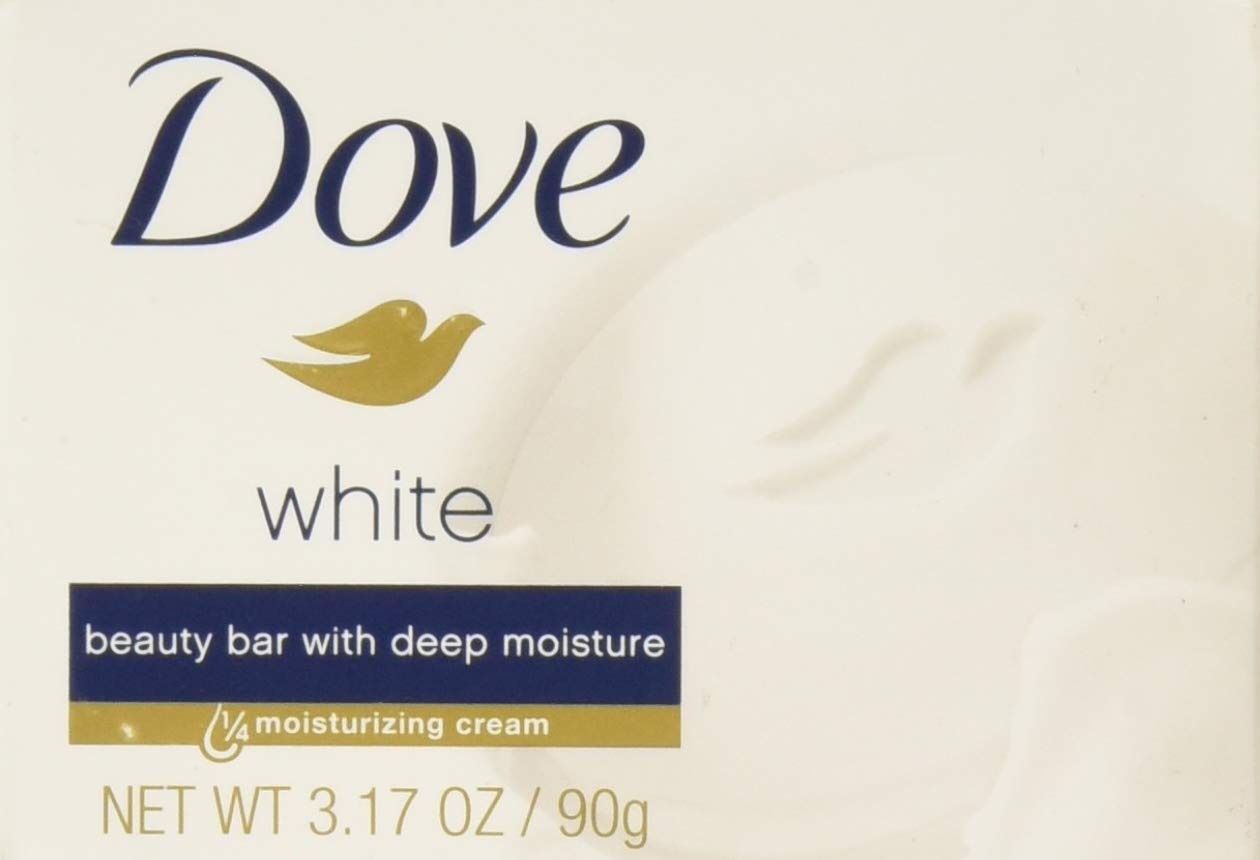
Item Name: Dove White Moisturizing Cream Beauty Bar for Unisex, 3.15 Ounce
Bullet Point 1: White moisturizing cream beauty bar was launched by the design house of dove
Bullet Point 2: It is recommended for normal skin
Bullet Point 3: Rich in quality
Value: 3.15
Unit: ounce

Price: 2.89